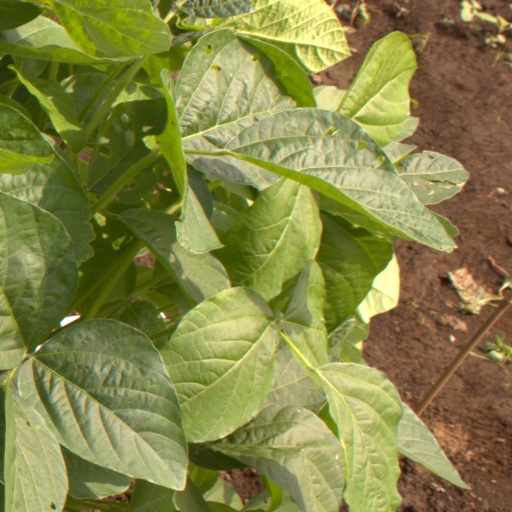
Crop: soybean